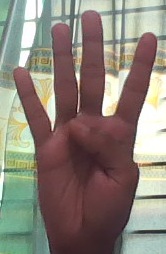
ASL sign: 4